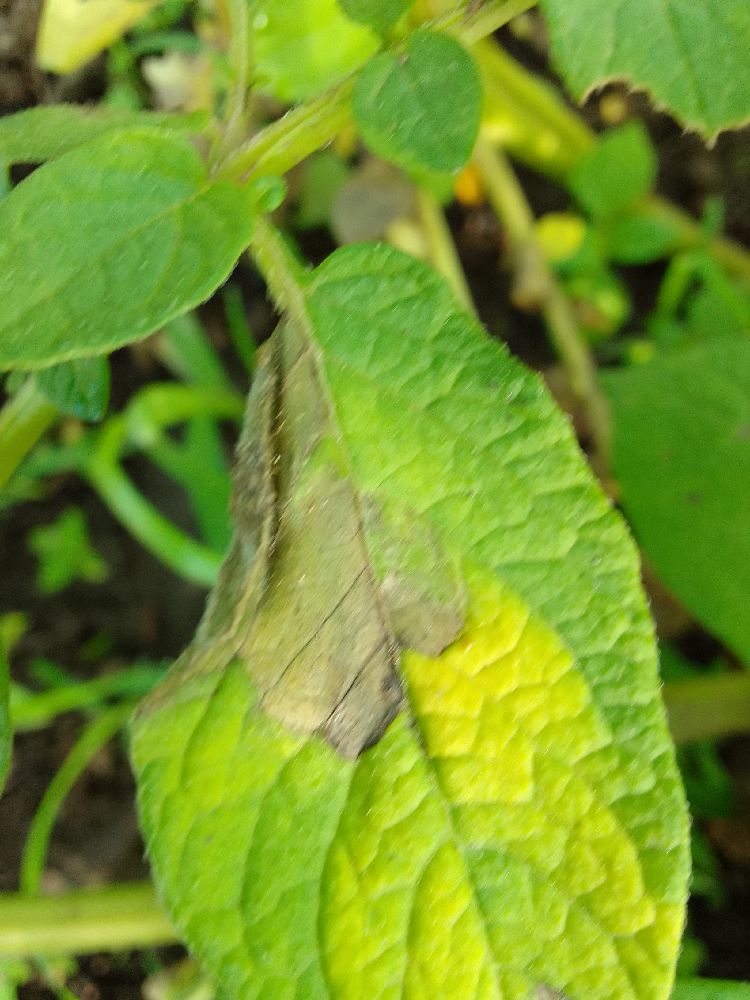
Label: Late blight